List of twin towns and sister cities in Morocco

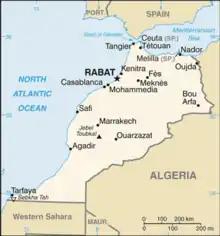
Map of Morocco

This is a list of municipalities in Morocco which have standing links to local communities in other countries known as "town twinning" (usually in Europe) or "sister cities" (usually in the rest of the world).